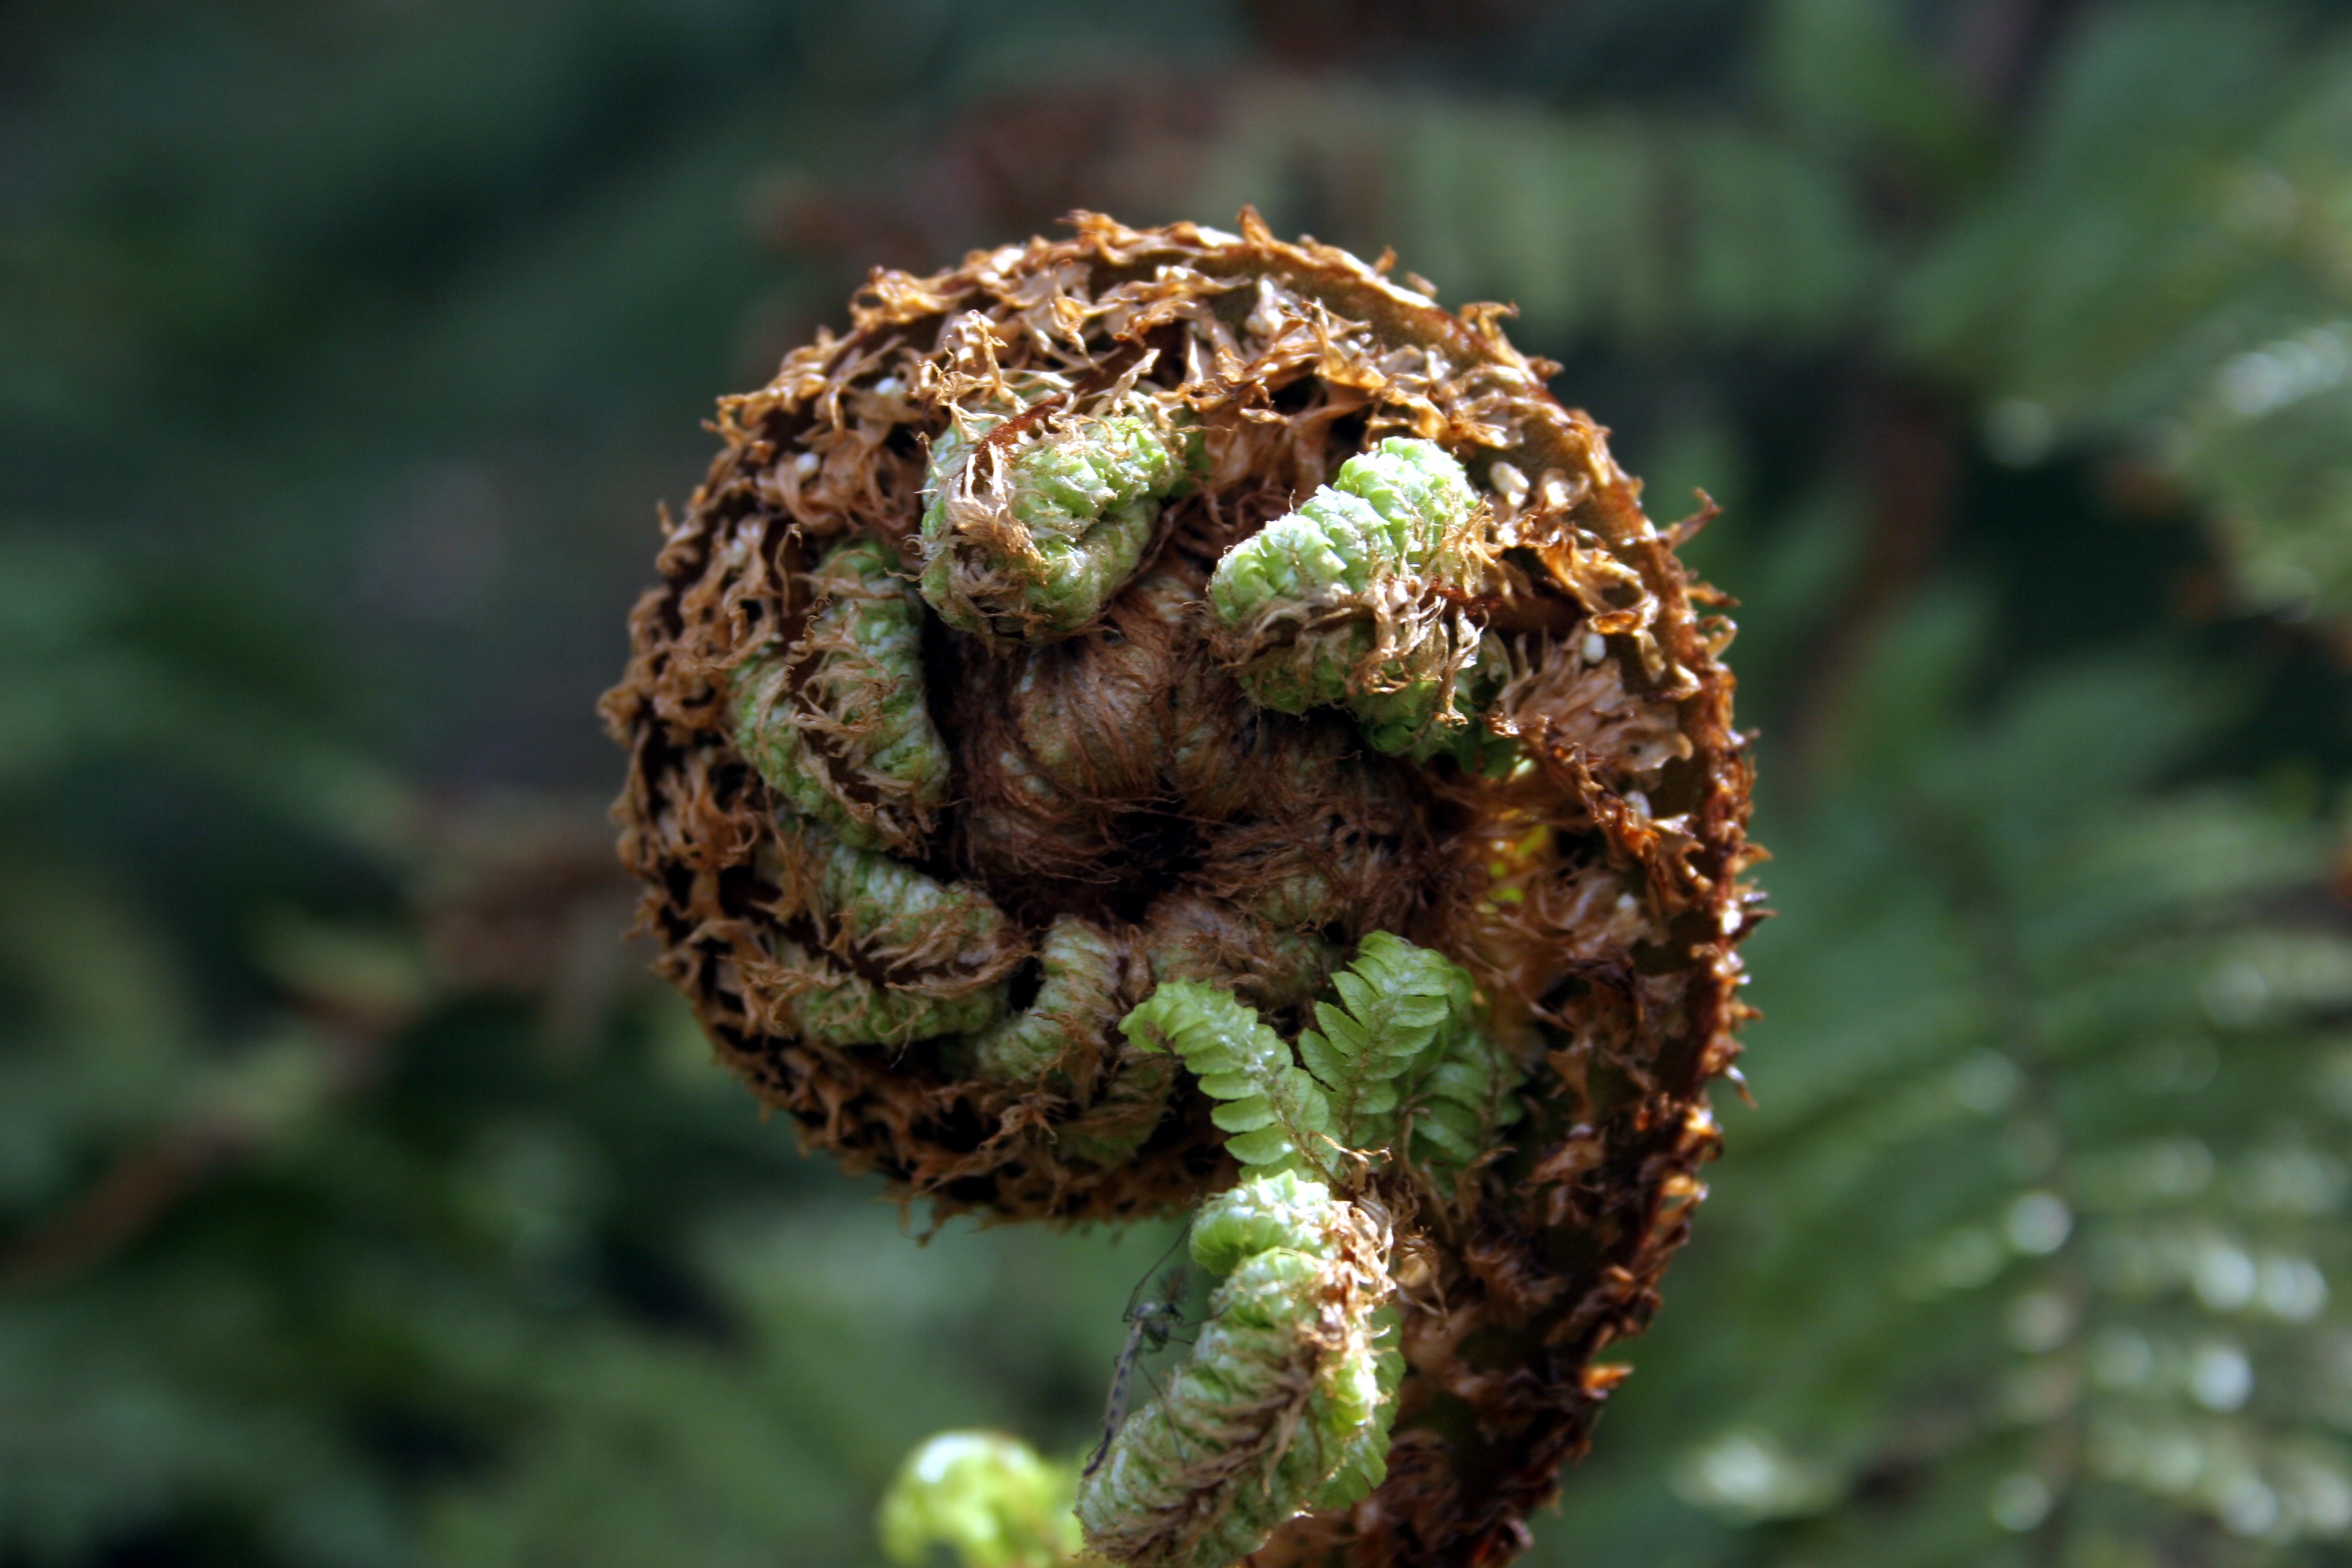
tree, nature, branch, growth, plant, leaf, flower, foliage, green, macro, natural, soil, botany, flora, fauna, fern, plants, frond, close up, spruce, new zealand, macro photography, flowering plant, plant stem, woody plant, land plant, ferns and horsetails, vascular plant, conifer cone